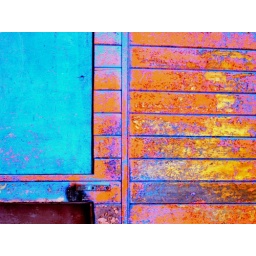
blue and orange wall in uptown